Battle of Sahagún

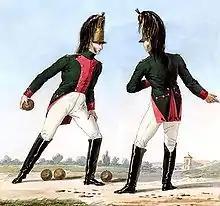
French 8th Dragoons

On a bitterly cold night Lord Paget ordered the 10th Hussars to move through the town of Sahagún, then occupied by a French cavalry force, whilst he made a sweep around Sahagún with the 15th Hussars in order that the French might be trapped. Unfortunately General John Slade was tardy in moving off with the 10th Hussars; the French cavalry became aware of the proximity of the British cavalry and exited from the town to the east unmolested. Slade apparently harangued his hussars with a lengthy and quite ludicrous speech, ending with the words: "blood and slaughter. March!" In the dawn light the French regiments, catching sight of the 15th Hussars to the south, formed up in two lines with the 1st Provisional Chasseurs (commanded by Colonel Tascher, a relative of the Empress Josephine - though he may not have been present) in front and the 8th Dragoons behind them. Unusually, the French cavalry received the charge of the British hussars whilst stationary and tried to halt it with carbine fire.